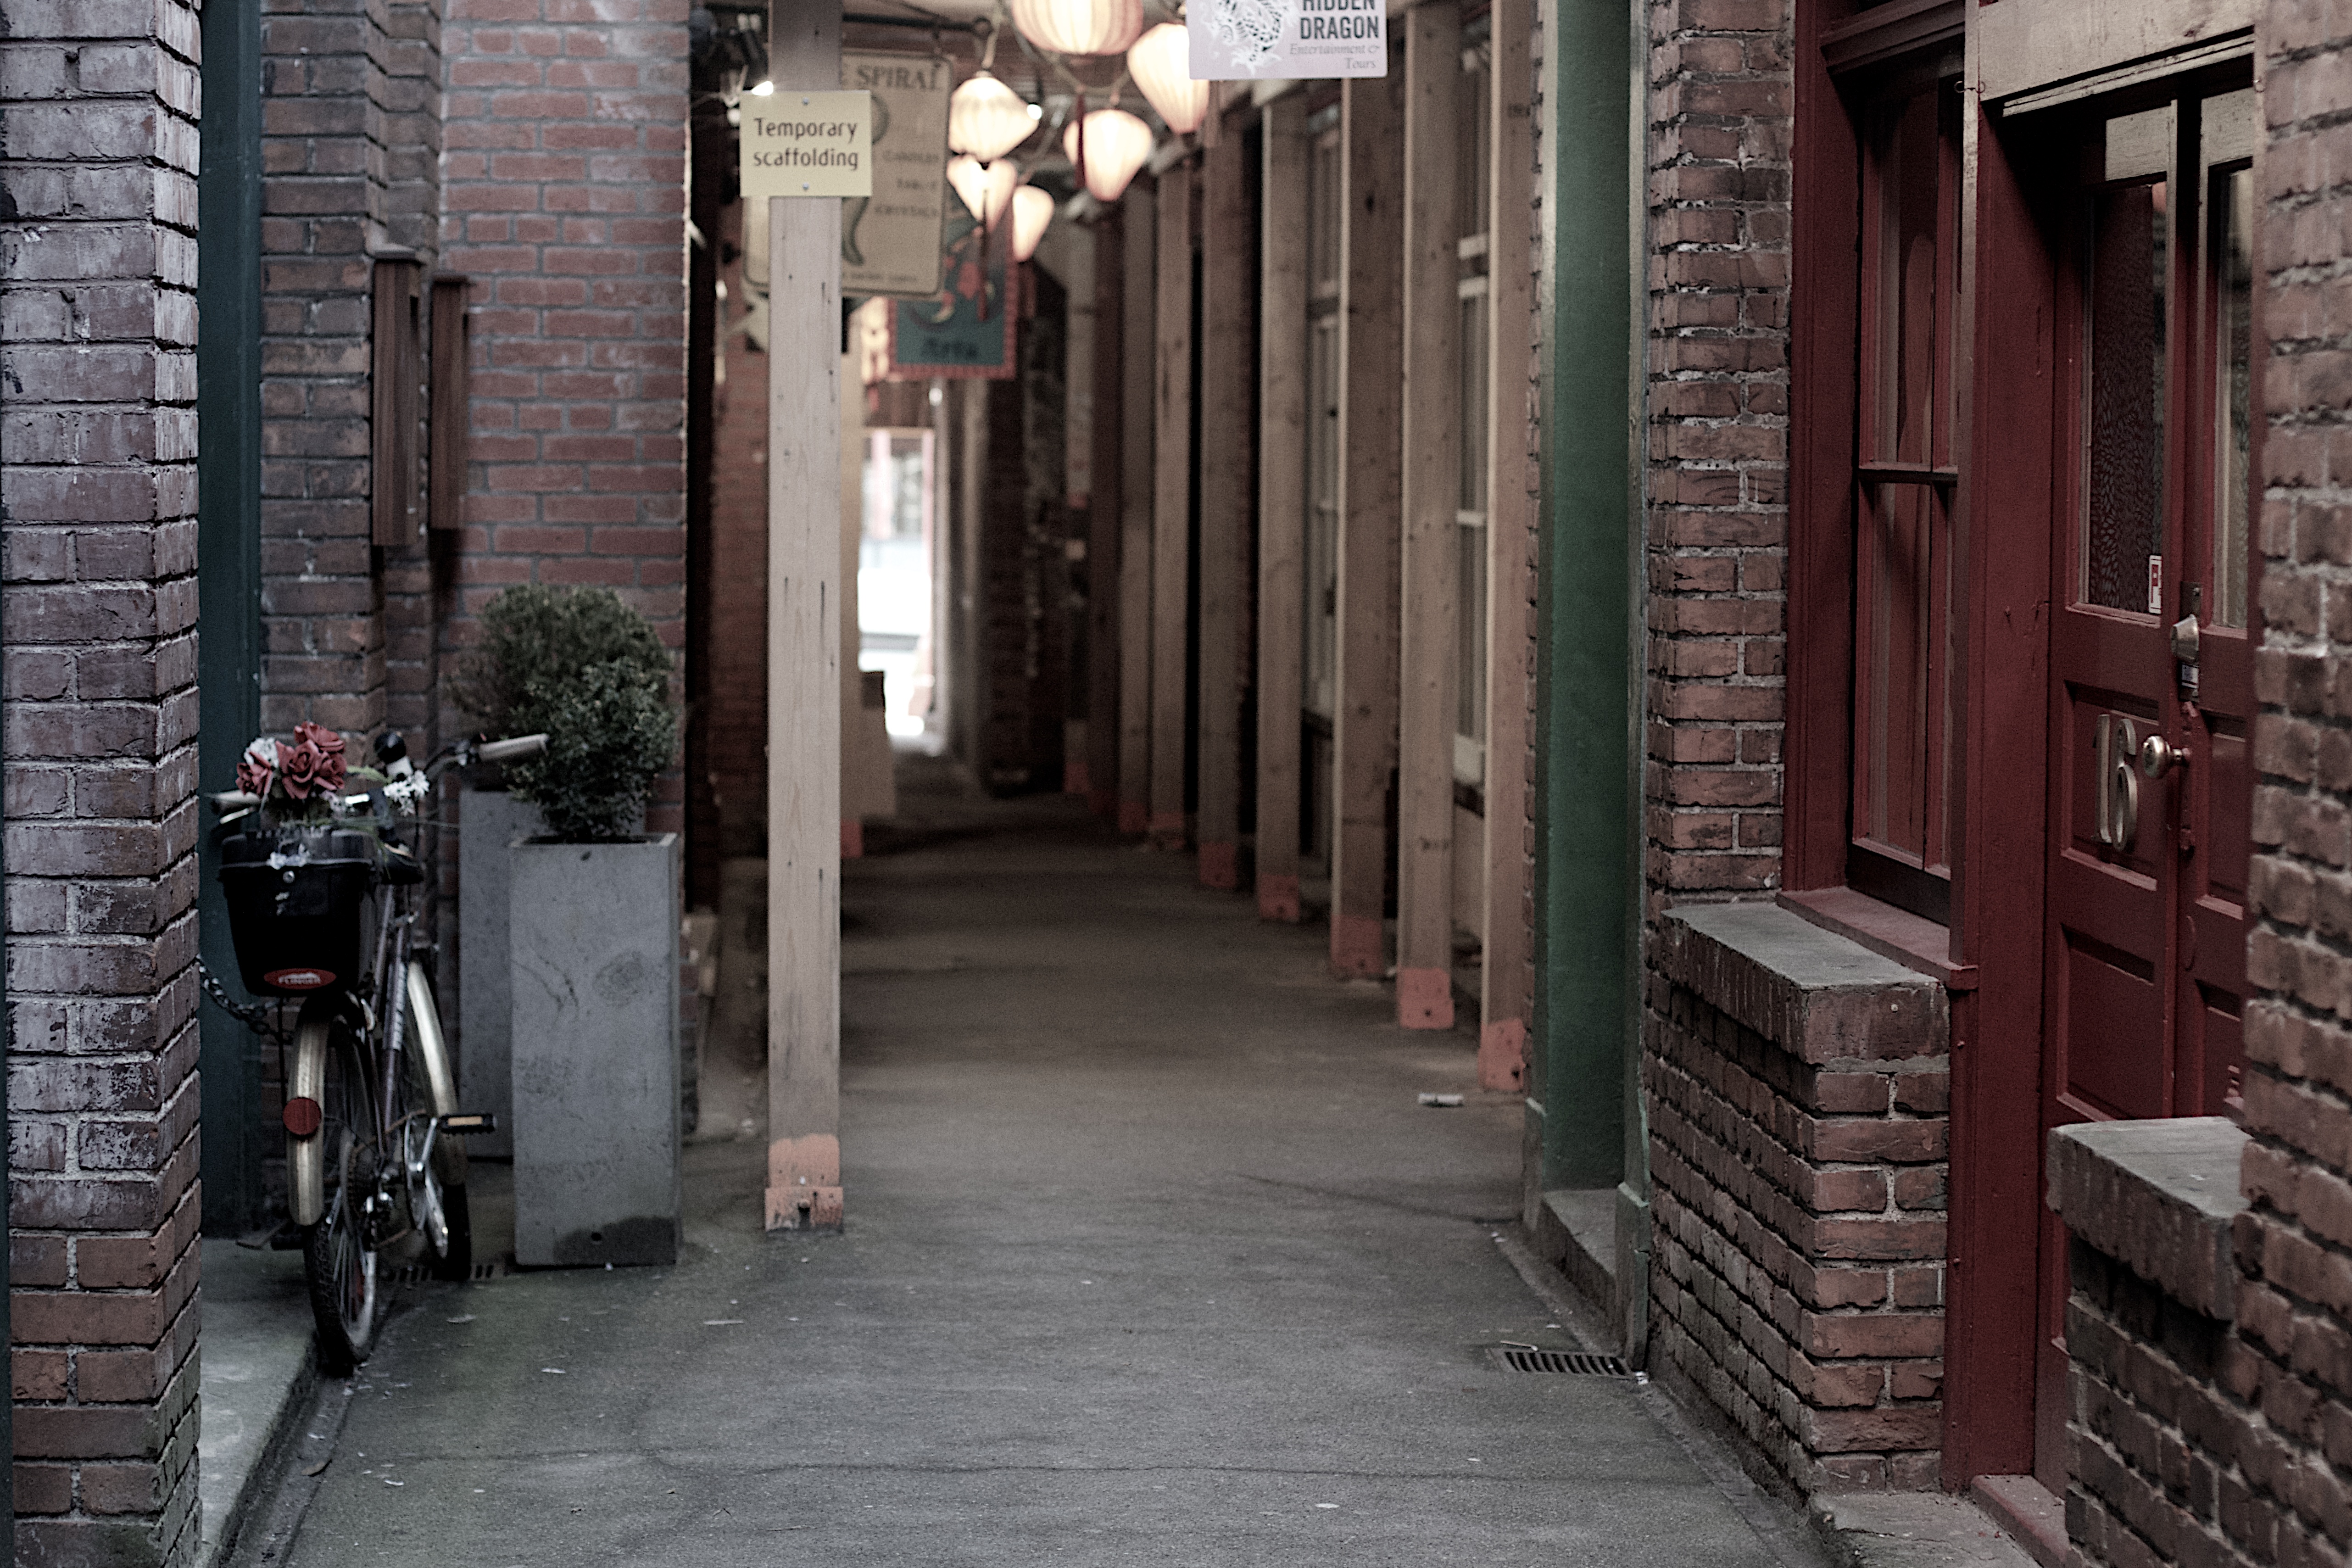
wood, road, street, town, alley, city, wall, infrastructure, urban area